Jeh Johnson

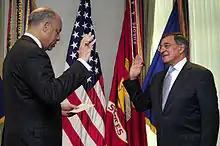
Johnson swears in Leon Panetta as Secretary of Defense.

On January 8, 2009, then President-elect Barack Obama announced Johnson's nomination as Department of Defense General Counsel. On February 9, 2009, he was confirmed by the Senate by a voice vote.